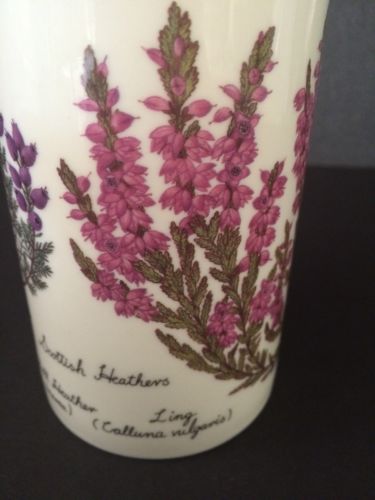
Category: mug